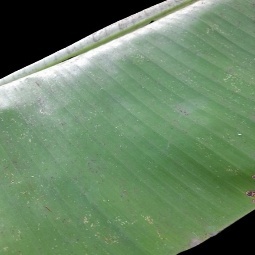
Label: Healthy